Sita Devi (Maharani of Kapurthala)

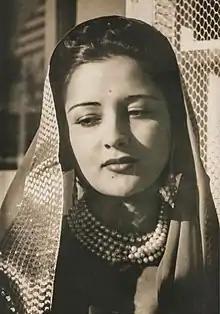
Princess Sita Devi (mid-1930s)

Princess Sita Devi, Princess Karamjit Singh of Kapurthala (30 September 1915 − 2002), also known as Princess Karam and the Pearl of India, was the wife of Prince Karamjit Singh, a younger son of King Jagatjit Singh I of Kapurthala in Punjab, British India. In 1944, she was awarded the Empire of India Medal for her work in raising funds for Indian soldiers in the Second World War.